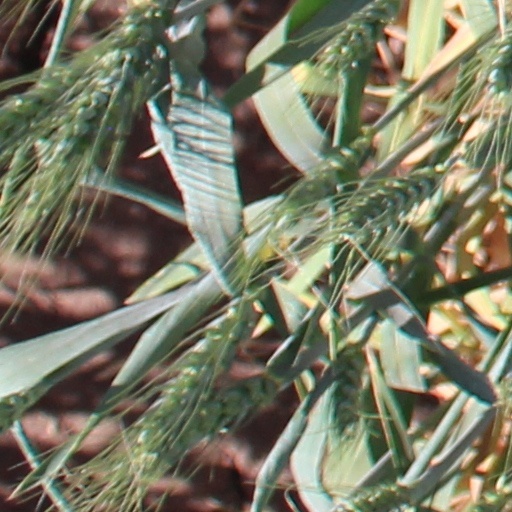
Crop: wheat